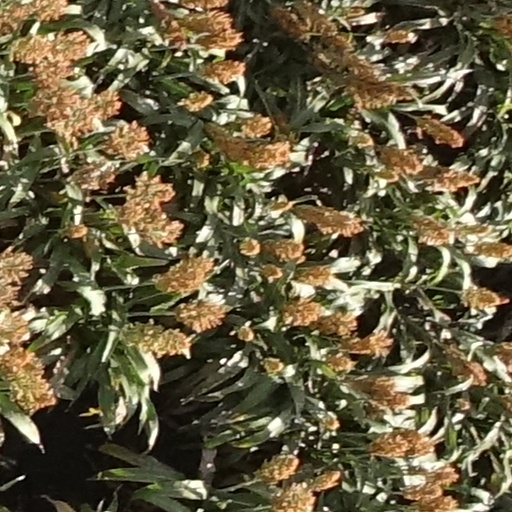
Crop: sorghum